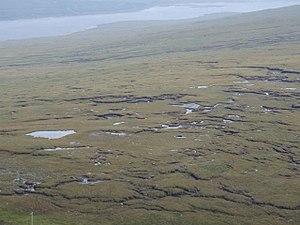
Le Flow Country est une zone naturelle humide située au Nord de l'Écosse. Elle abrite la plus vaste tourbière d'Europe, voire du Monde.
Cet article recense les sites inscrits au patrimoine mondial au Royaume-Uni. Ces sites sont choisis par le comité du patrimoine mondial de l'UNESCO, une institution spécialisée de l'Organisation des Nations unies, pour leur valeur culturelle ou naturelle.